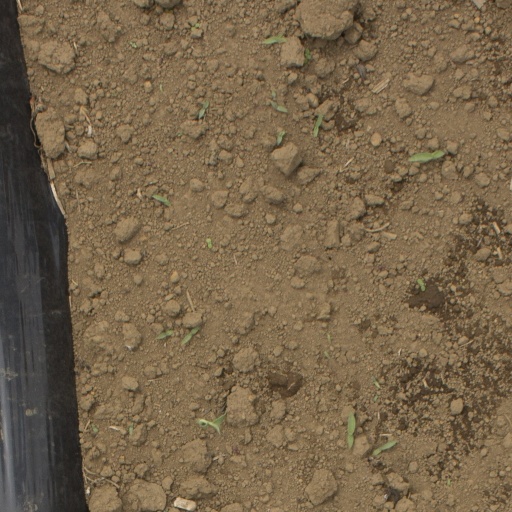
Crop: Jerusalem artichoke